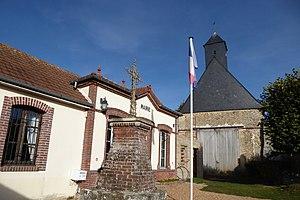
mairie et église Saint-Martin des Pinthières, Eure-et-Loir, France.
Les Pinthières est une commune française rurale, située dans le département d'Eure-et-Loir en région Centre-Val de Loire.